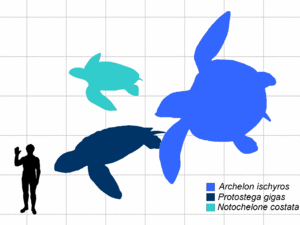
Comparaison de la taille de quelques membres de la famille des Protostegidae
Les protostégidés, ou Protostegidae forment une famille éteinte de tortues marines préhistoriques, du Crétacé, toutes disparues, à la carapace formée de cuir épais, peu ou pas ossifiée, dépourvues d'écailles, ou presque, et qui regroupe les plus grands spécimens de tortues de tous les temps, comme Archelon ou Protostega, ainsi que la plus ancienne tortue entièrement marine connue à ce jour, Desmatochelys padillai, datée du Crétacé inférieur, du Barrémien supérieur à l'Aptien inférieur, soit il y a environ entre 128 et 120 Ma.